The Young Marrieds

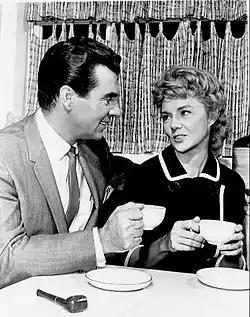
Paul Picerni and Peggy McCay in a scene from the show.

The Young Marrieds is an American daytime soap opera which aired on ABC from October 5, 1964 to March 25, 1966.